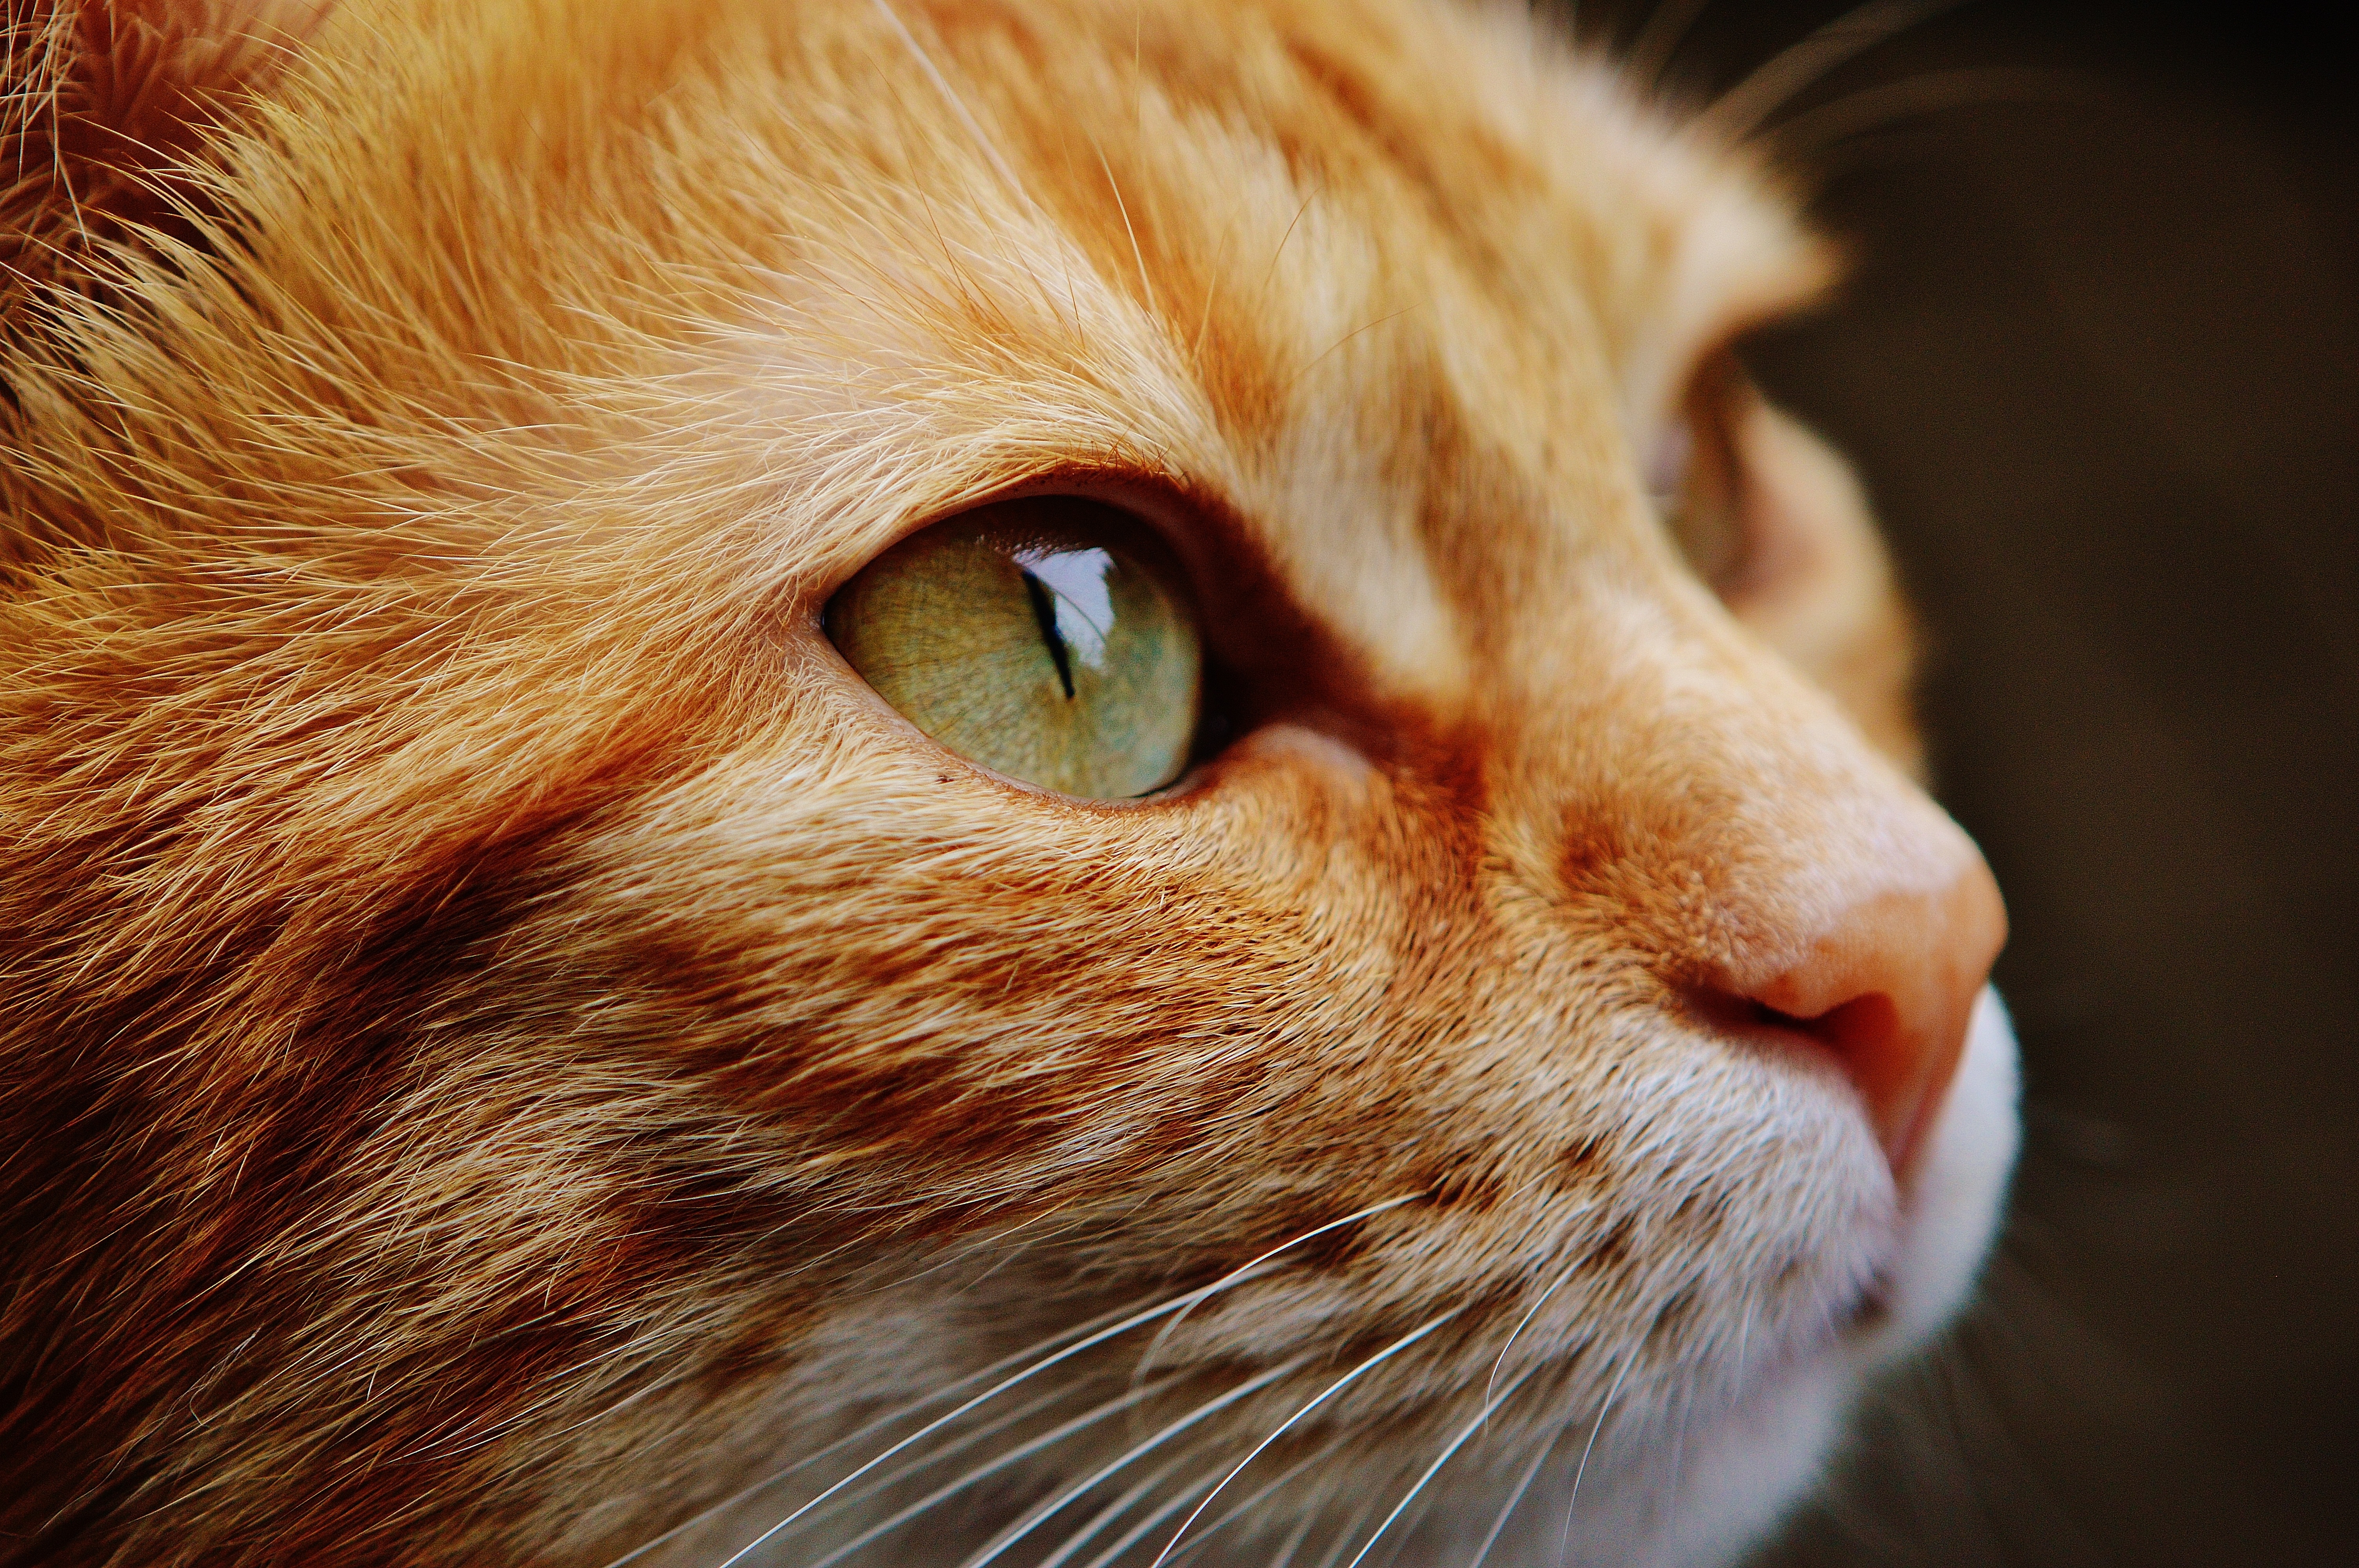
cat, whiskers, mammal, small to medium sized cats, felidae, nose, face, close up, fur, eye, snout, tabby cat, carnivore, organ, photography, ear, european shorthair, macro photography, fawn, somali, aegean cat